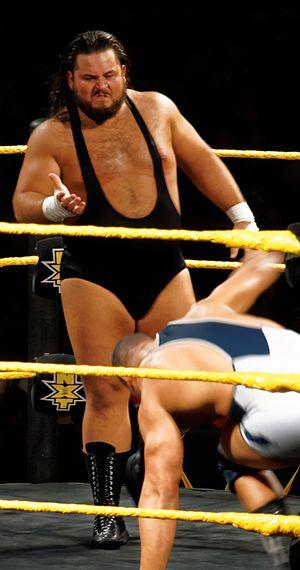
James Smith est un catcheur américain né le 16 janvier 1988 à Brooklyn, New York.